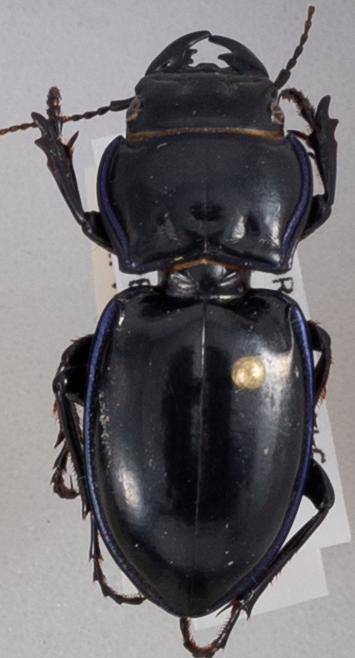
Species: Pasimachus elongatus
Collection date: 2019-07-03
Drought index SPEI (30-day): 1.13
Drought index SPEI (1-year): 0.612
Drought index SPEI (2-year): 0.526